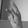
ASL letter: K